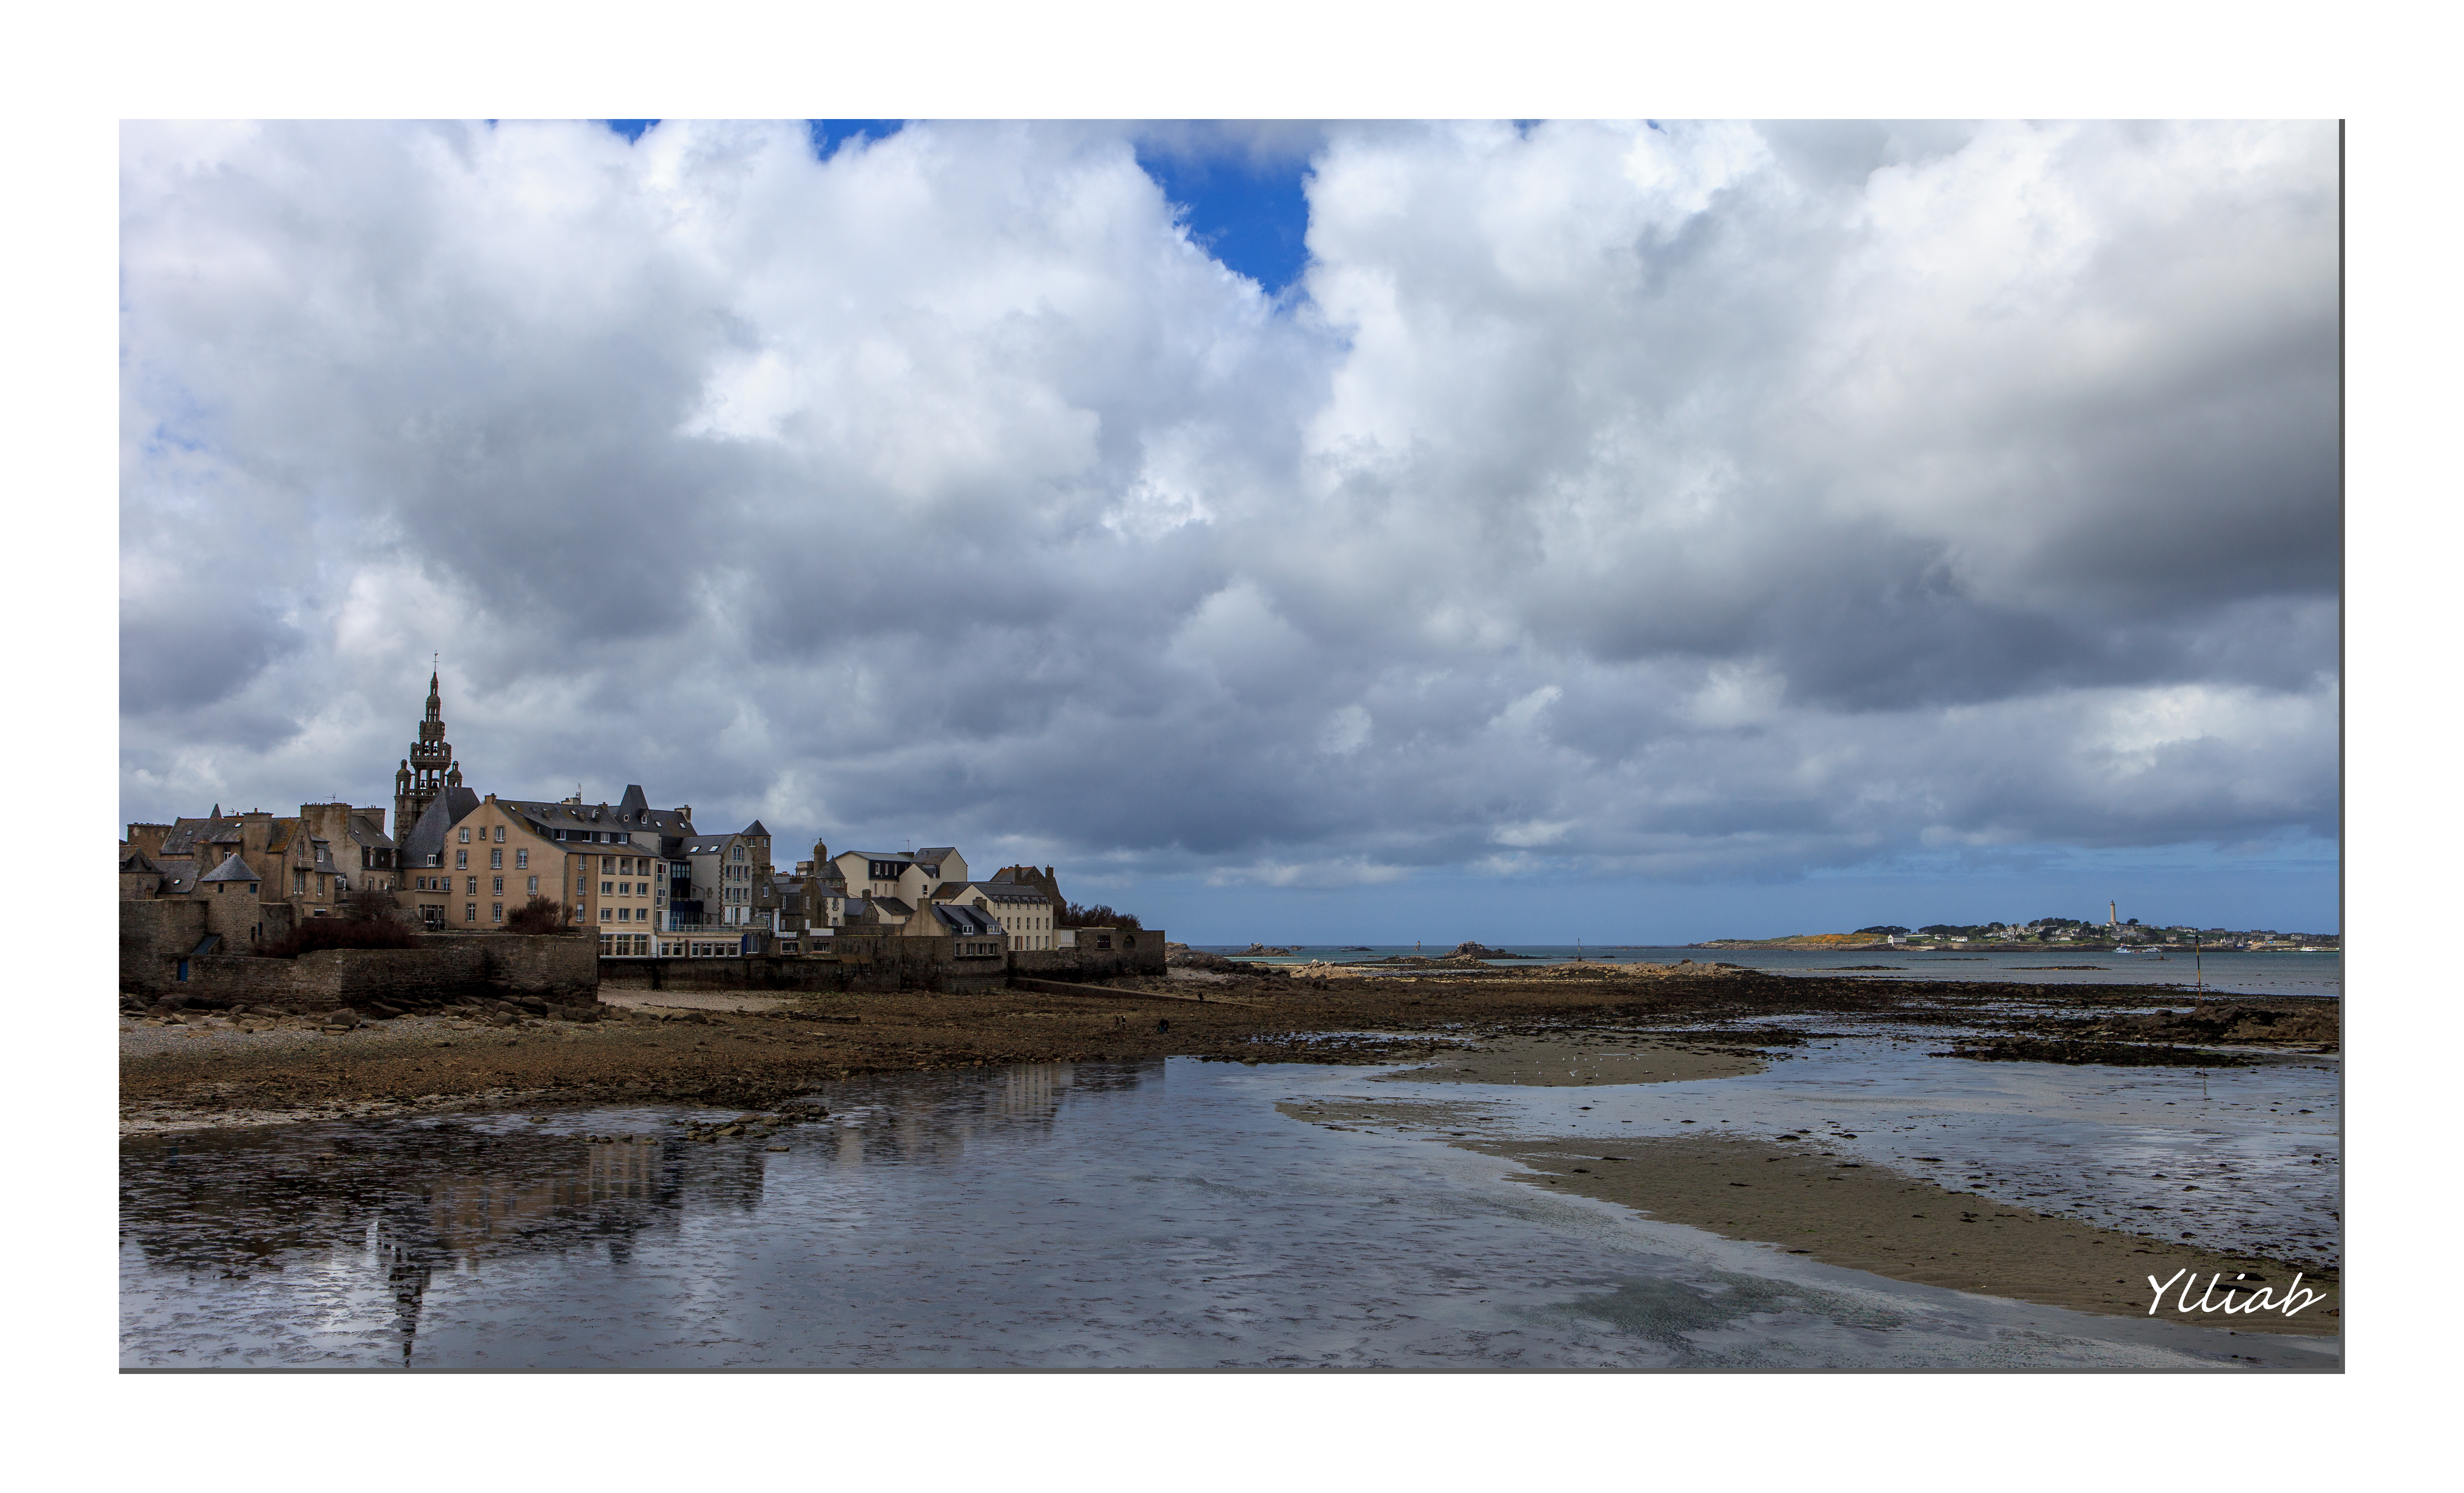
sea, coast, shore, photo, panorama, cliff, inlet, tower, canon, bay, terrain, paysage, french, loch, ylliab, ylliabphoto, laphotographiesimple, photographe, potdcountryfr, photographie, roscoff